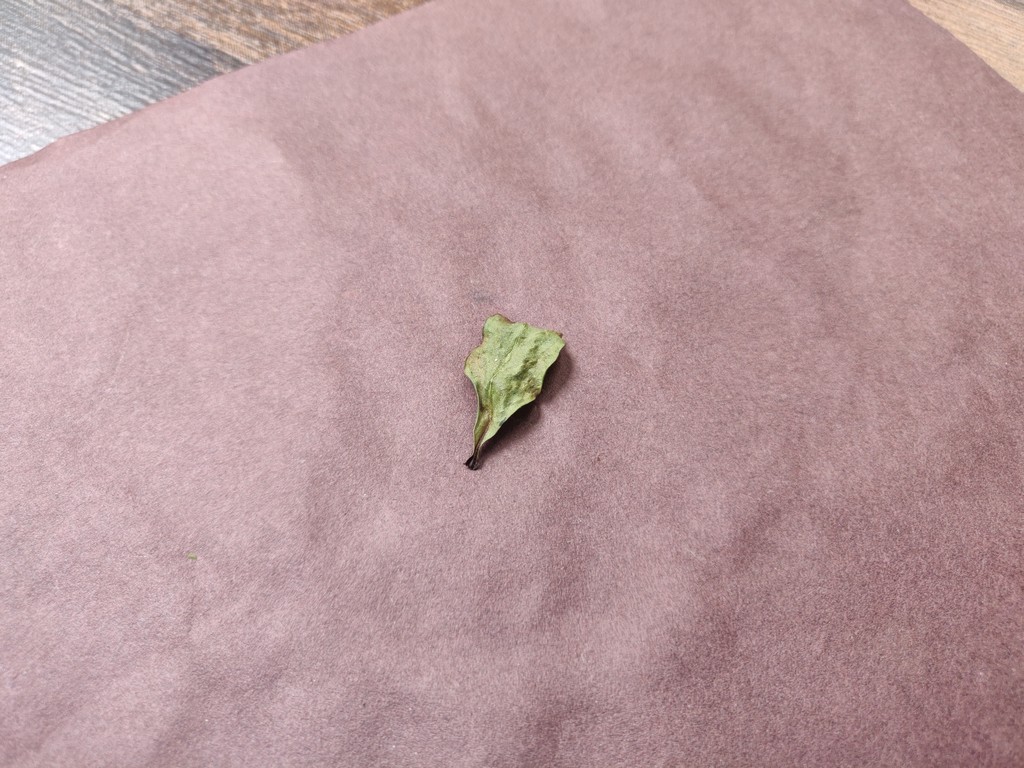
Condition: Dried
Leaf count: single
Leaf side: unknown